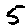
Label: 5